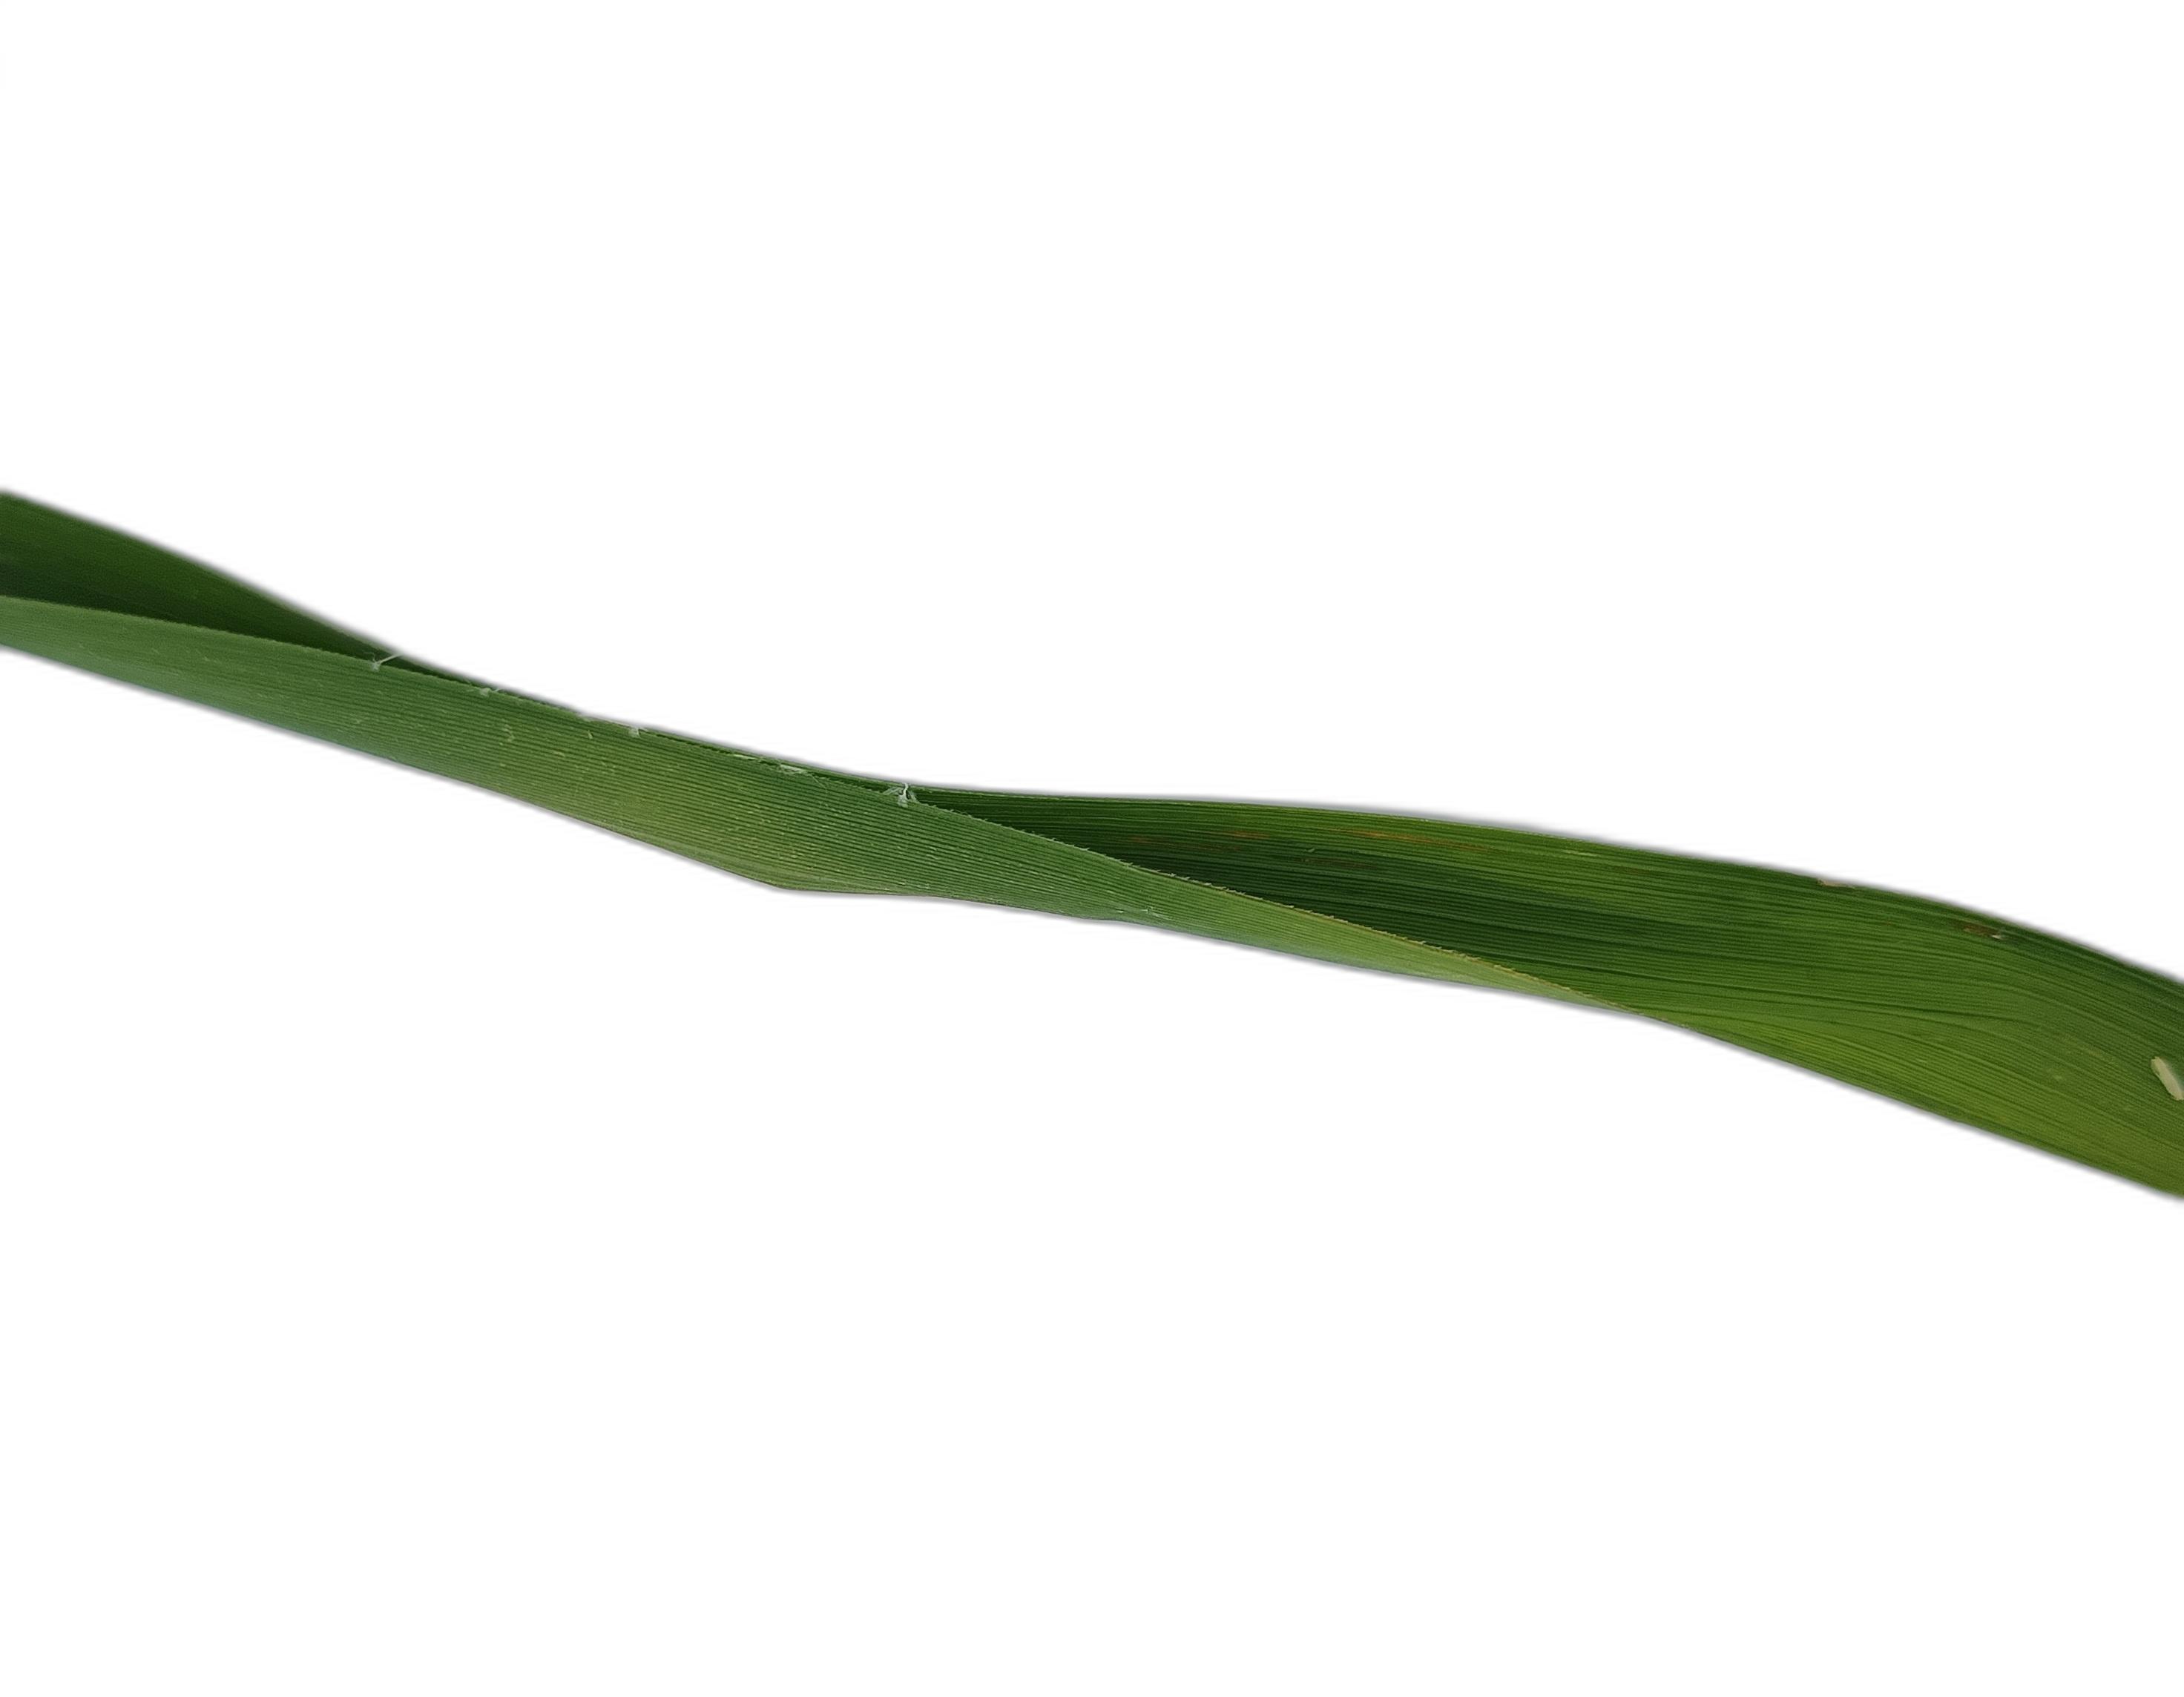
Label: Insect